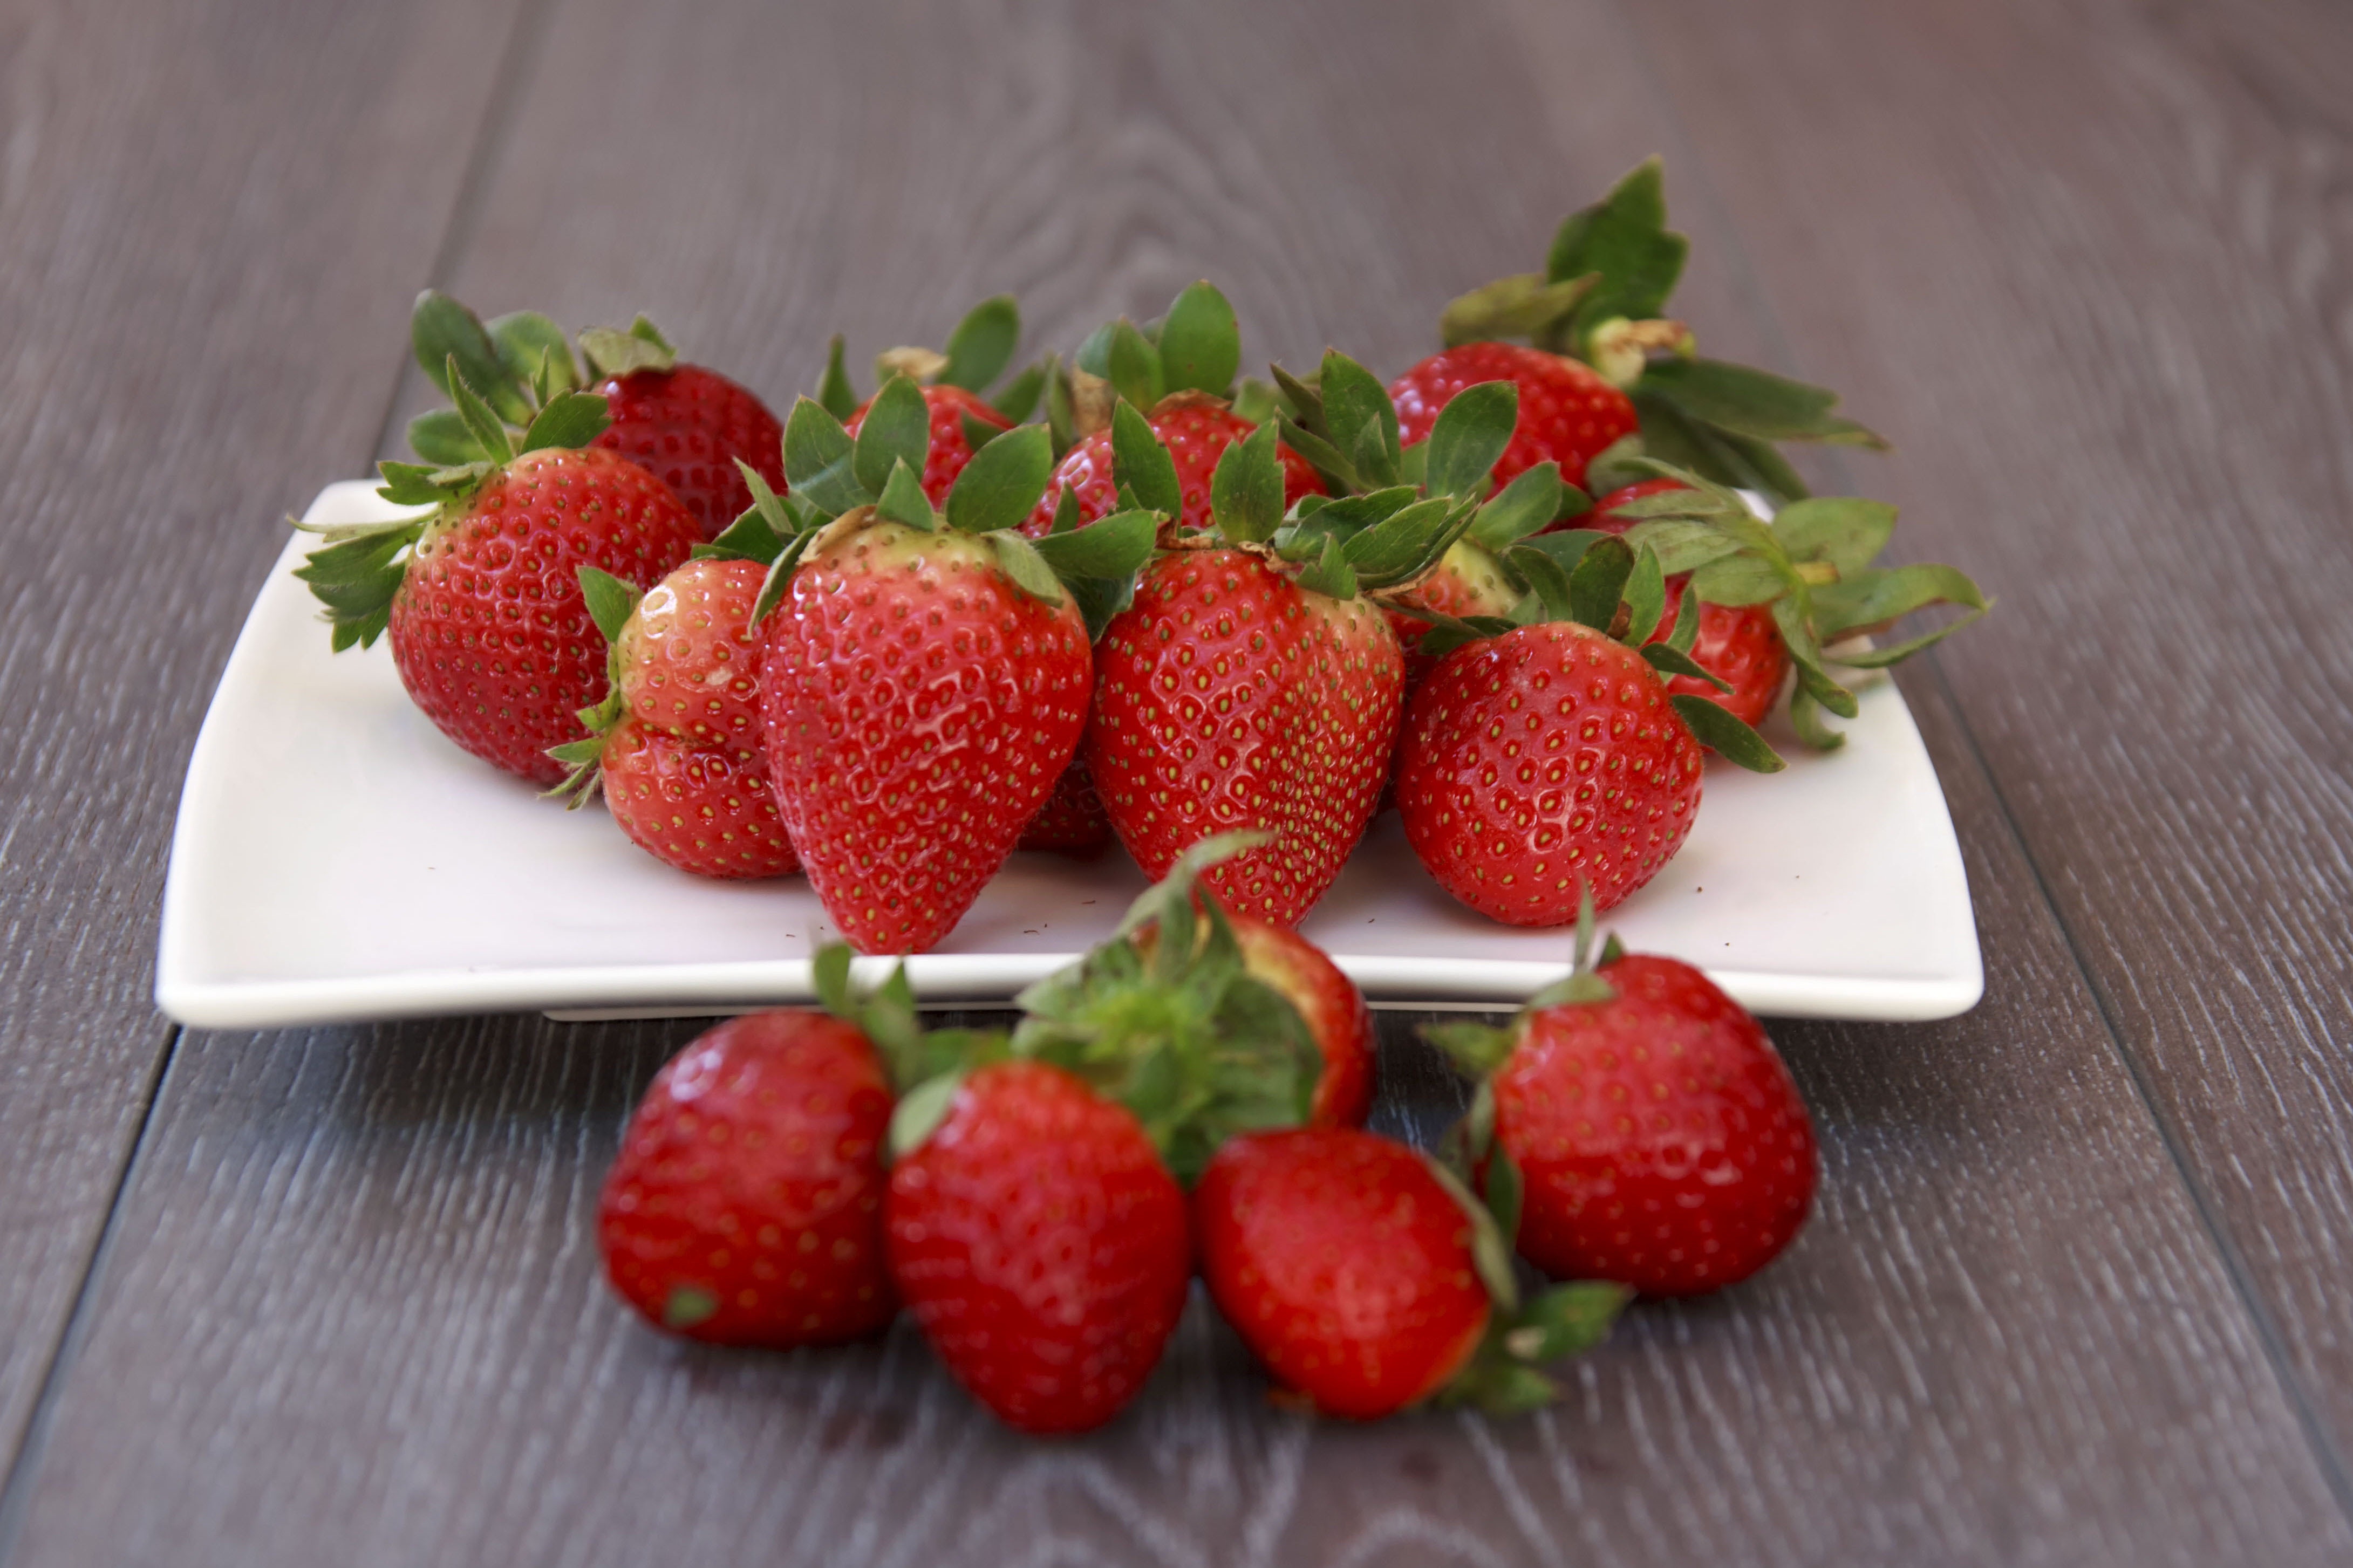
table, tree, nature, grass, plant, wood, sun, white, meadow, fruit, berry, sweet, texture, summer, ripe, cup, dish, food, green, produce, grow, plate, fresh, clean, garden, lifestyle, breakfast, juicy, healthy, dessert, lunch, delicious, tableware, health, abundance, chef, strawberry, cook, ecology, eating, objects, background, bed, utensils, bright, beauty, large, strawberries, lie, lay, delight, mature, frutti di bosco